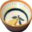
Label: bowl